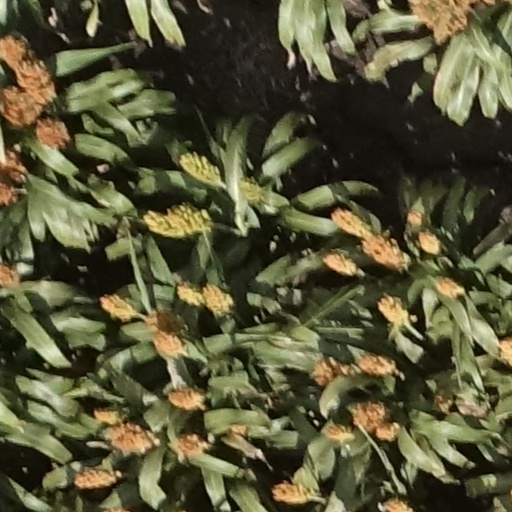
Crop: sorghum